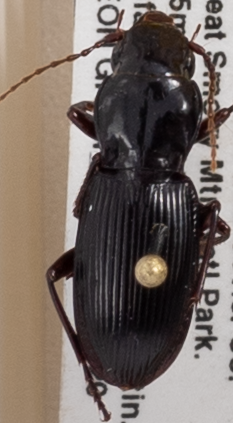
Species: Pterostichus acutipes acutipes
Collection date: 2019-08-20
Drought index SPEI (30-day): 0.356
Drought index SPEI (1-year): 2.09
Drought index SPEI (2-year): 2.09